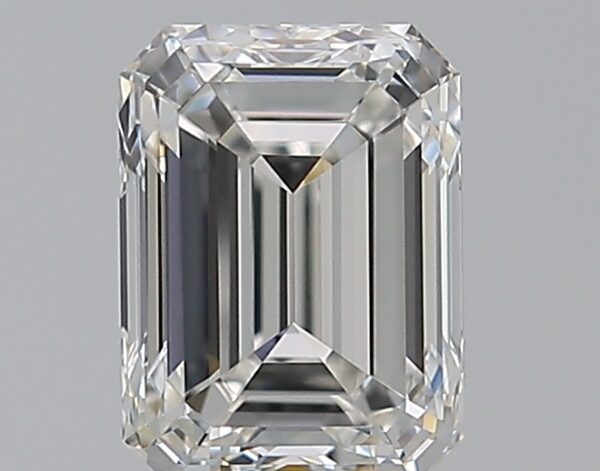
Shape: emerald
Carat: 0.9
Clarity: VVS1
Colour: G
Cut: EX
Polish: EX
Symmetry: EX
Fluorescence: F
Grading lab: GIA
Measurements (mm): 6.27 x 4.62 x 3.17